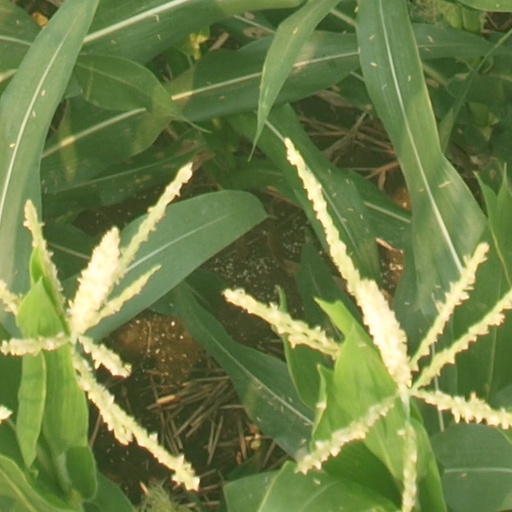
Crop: maize; corn